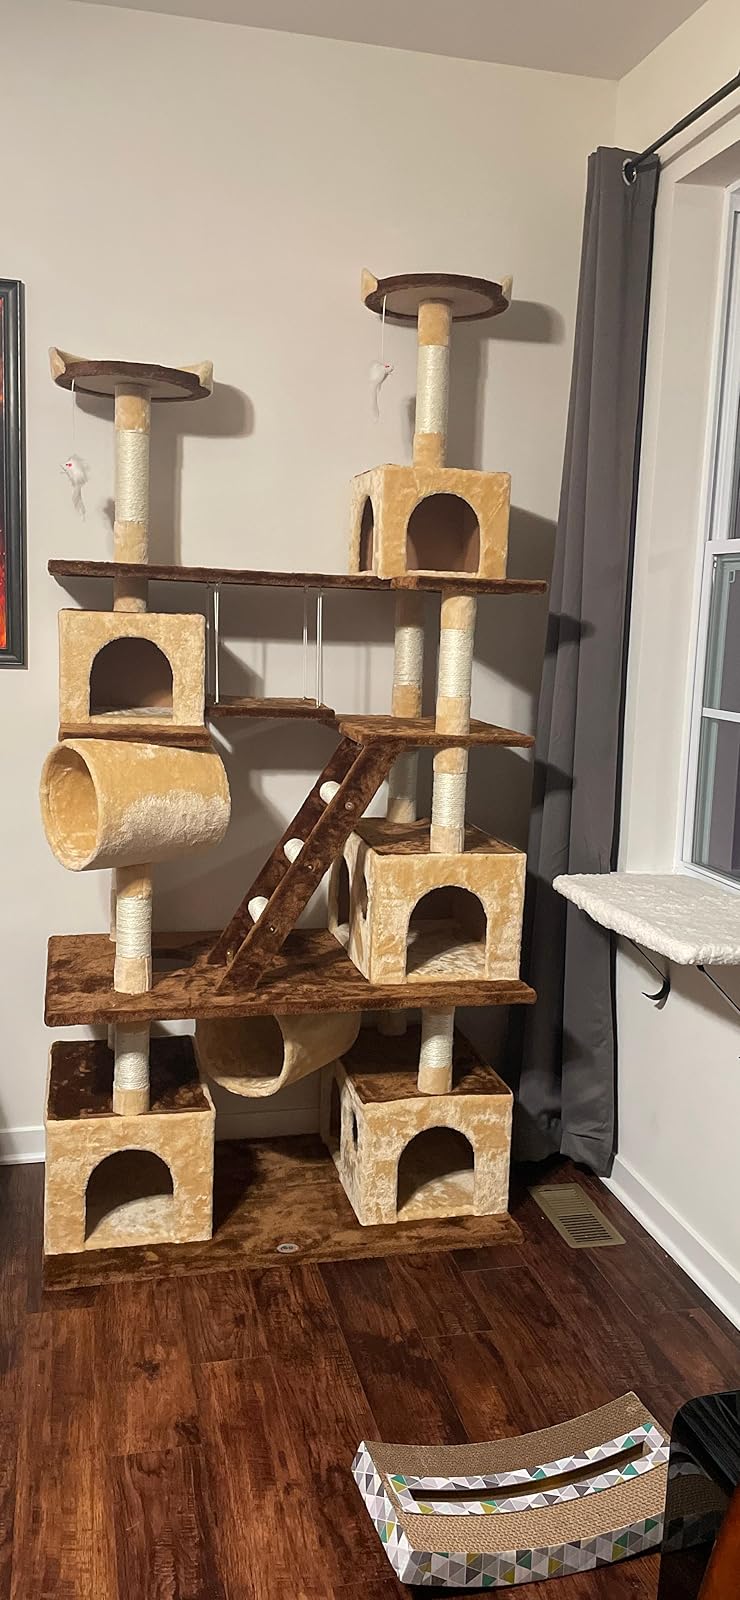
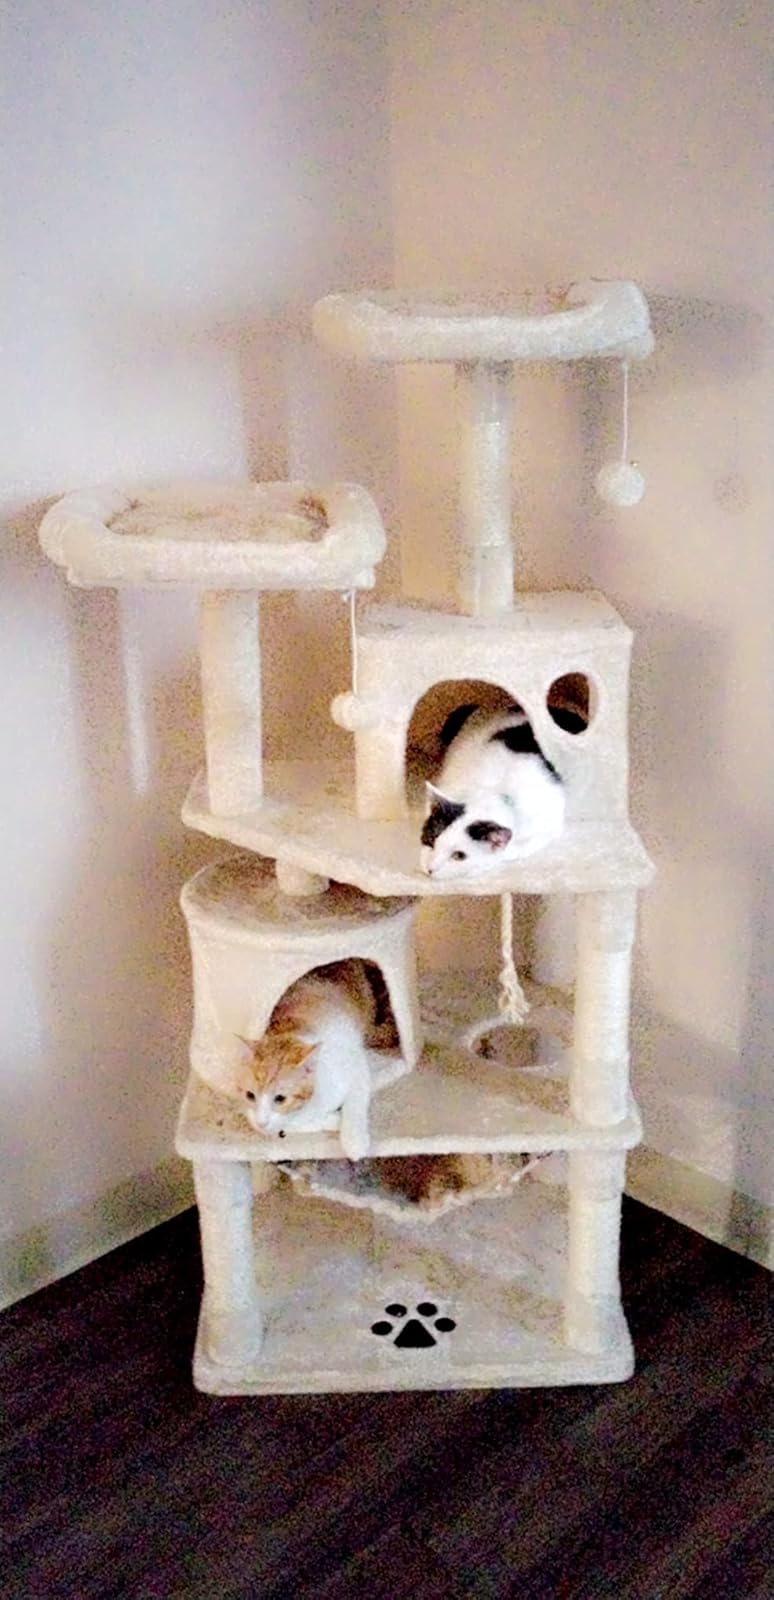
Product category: items_cat tree
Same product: no